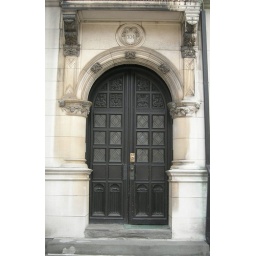
Black door with leaded glass in an archway